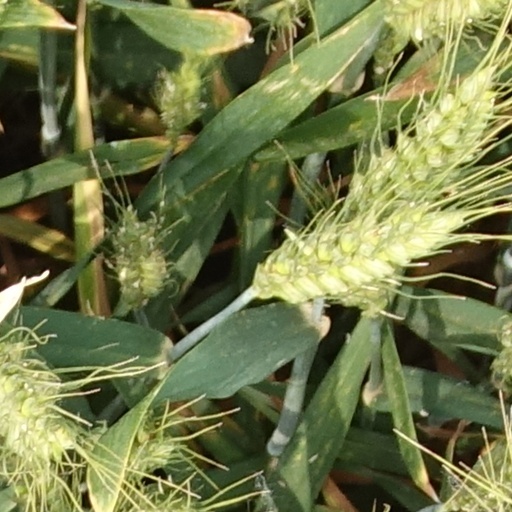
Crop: wheat